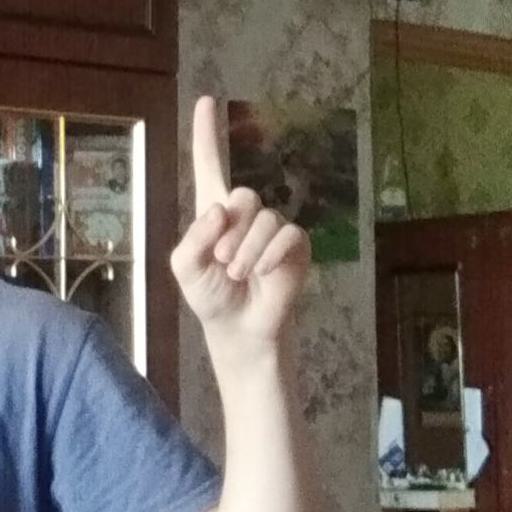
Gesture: one